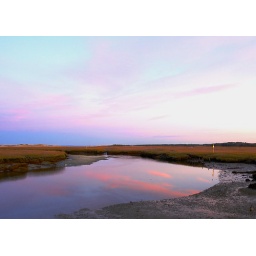
pink in water